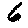
Label: 6